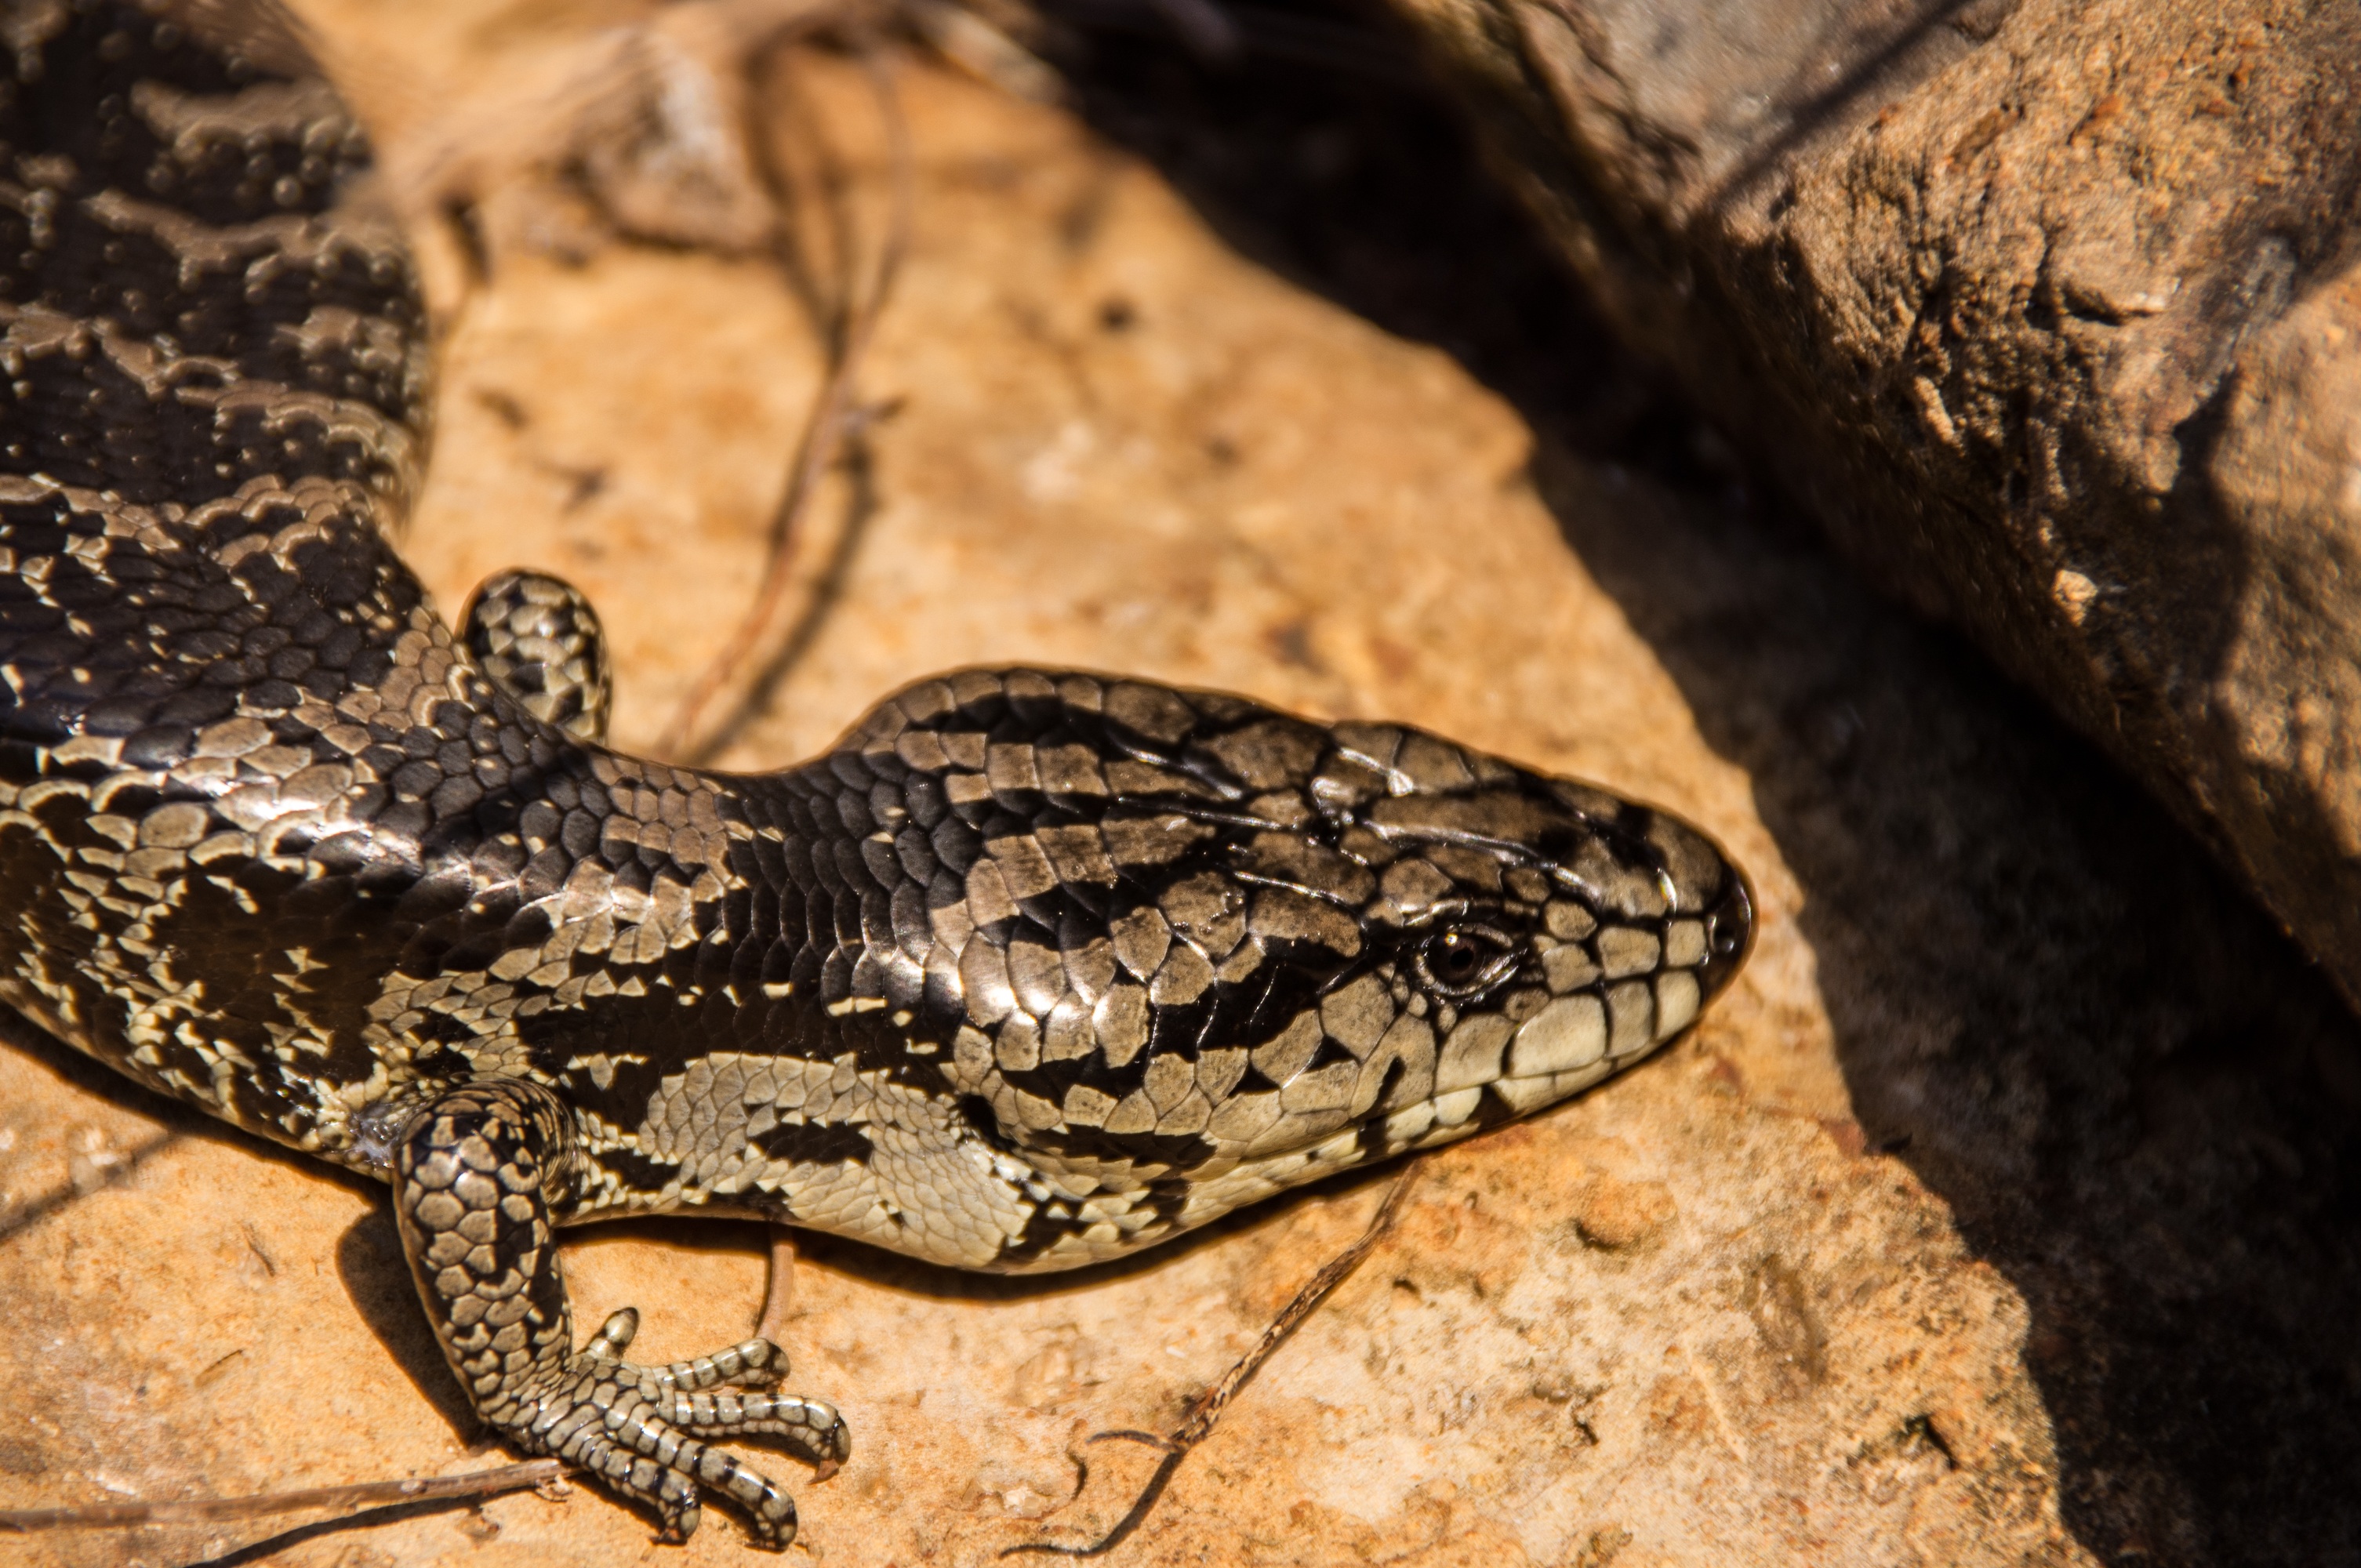
wildlife, wild, pattern, brown, reptile, fauna, lizard, close up, australia, rocks, snake, vertebrate, shiny, queensland, scales, skink, serpent, speckled, sidewinder, boa constrictor, scaled reptile, boas, hognose snake, pink tongued skink